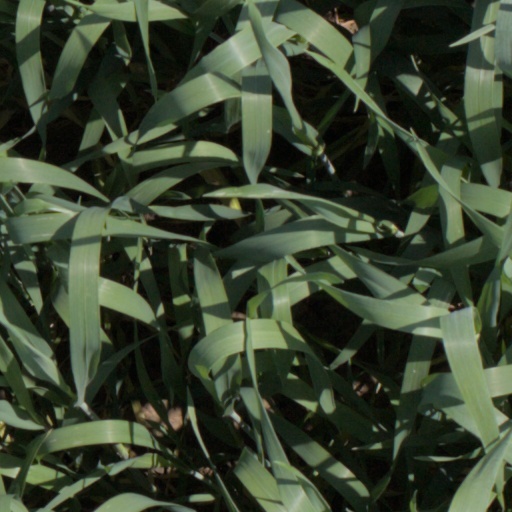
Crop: wheat